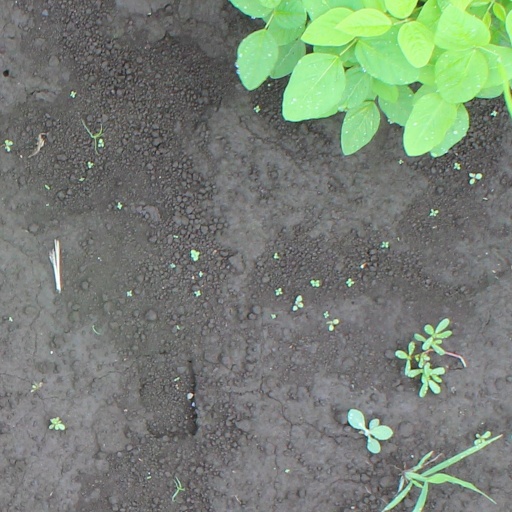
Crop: soybean